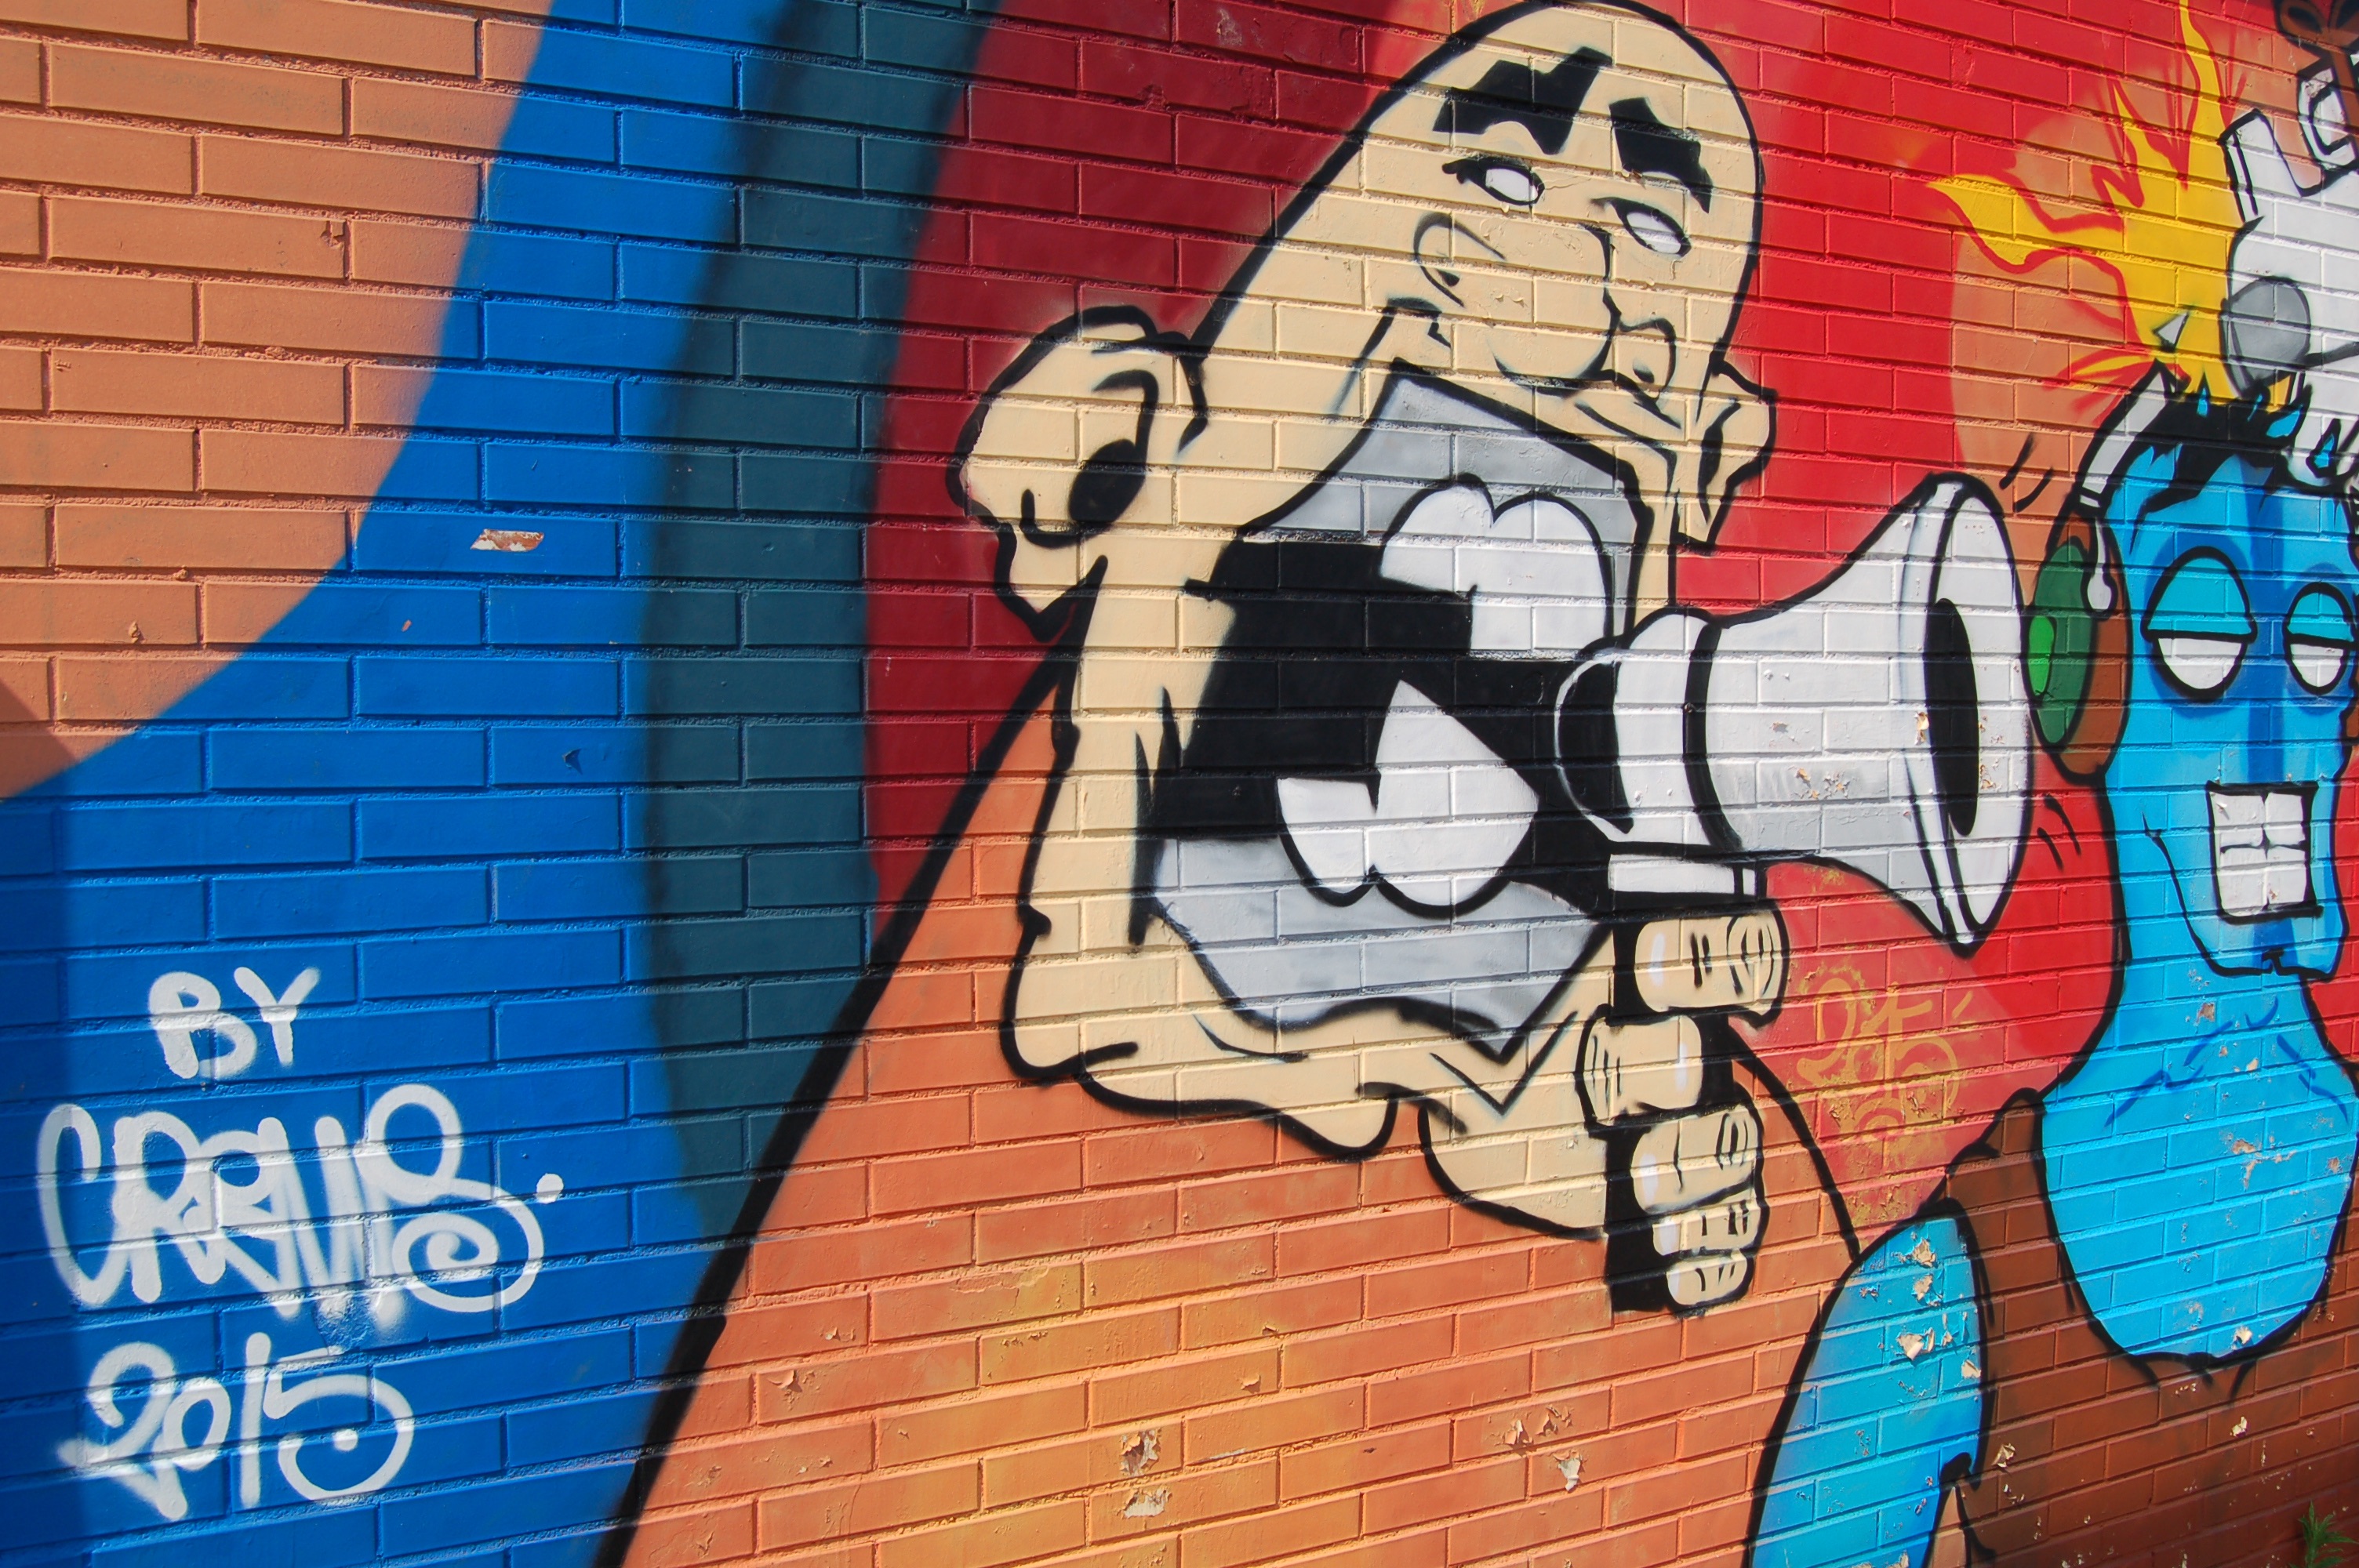
graffiti, street art, art, illustration, mural